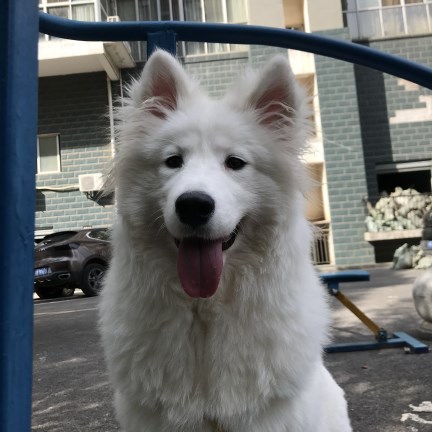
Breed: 2192-n000088-Samoyed